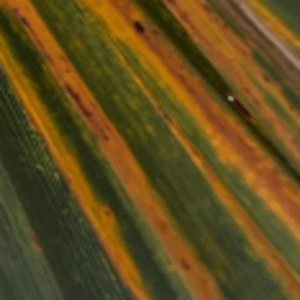
Label: Manganese Deficiency